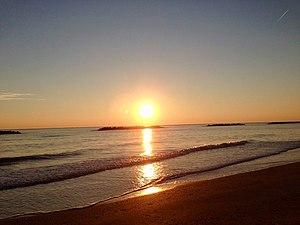
Porto San Giorgio est une commune italienne d'environ 16 050 habitants, située dans la province de Fermo, dans la région Marches, en Italie centrale.